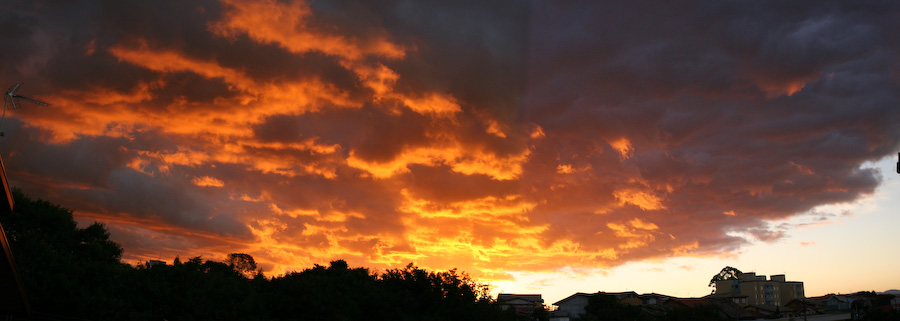
Fire: no
Smoke: no